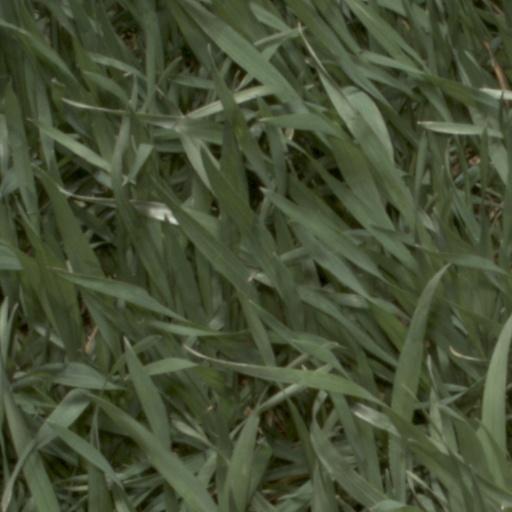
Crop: wheat